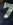
Number: 7